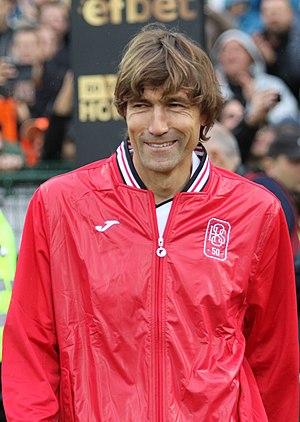
Julio Salinas
Julio Salinas Fernández er en pensioneret spansk-baskisk fodboldspiller, der spillede som angriber hos en række klubber, men mest nævneværdigt for Athletic Bilbao, Atlético Madrid samt FC Barcelona. Han var med til at vinde adskillige både spanske og europæiske titler.